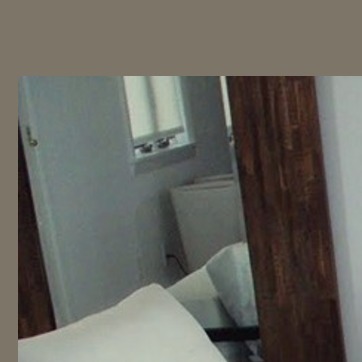
Material: mirror